Minkend

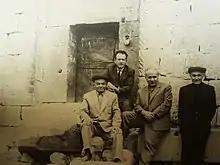
A group of scientists in front of the St. Minas Church in Minkend

Historical heritage sites in and around the village include a 13th-century khachkar, a cemetery from the 14th to the 20th centuries, St. Minas Church consecrated in 1698, two temples from the 15th century, and two arch bridges from the 19th century.